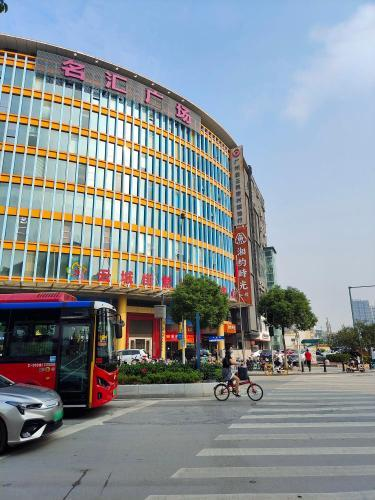
地标名称：名汇广场
所在城市：广州市·白云区